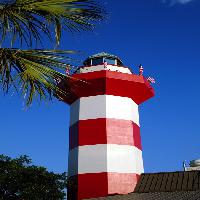
Weather: sun or clear